Elizabeth Hartman

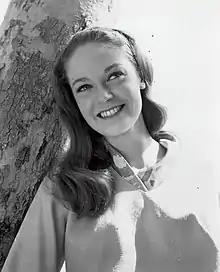
Hartman in 1966

Mary Elizabeth Hartman (December 23, 1943 – June 10, 1987) was an American actress of stage and screen. She debuted in the popular 1965 film "A Patch of Blue", playing a blind girl named Selina D'Arcy, opposite Sidney Poitier, a role for which she was nominated for an Academy Award for Best Actress and a Golden Globe Award for Best Actress, and won the Golden Globe Award for New Star of the Year.